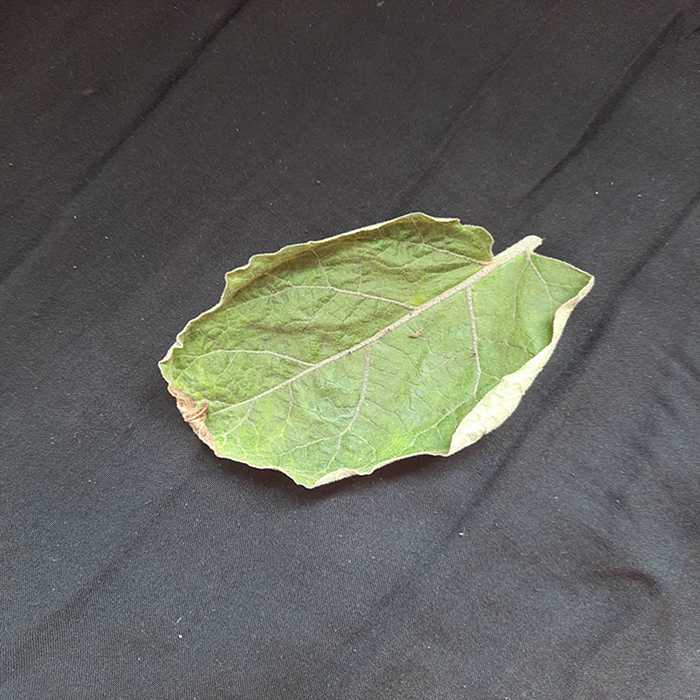
Plant: Eggplant
Label: Eggplant begomovirus